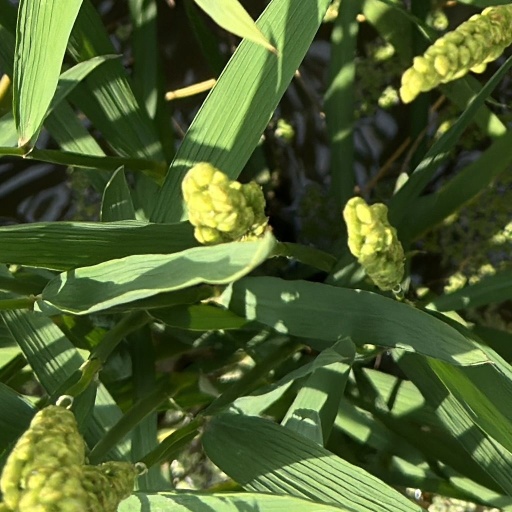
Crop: rice